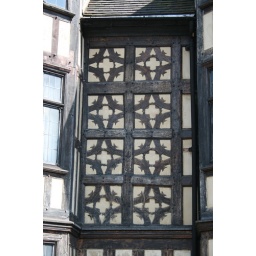
A house by the castle in Shrewsbury. Stop on my 100 mile cycle day tour of Shropshire.